Veneration of the dead

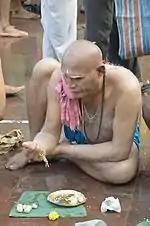
"Śrāddha" taking place at the Jagannath Ghat in Calcutta, at the end of Pitri Paksha

Ancestors are widely revered, honoured, and venerated in India. The spirit of a dead person is called a Pitri, which is venerated. When a person dies, the family observes a thirteen-day mourning period, generally called "śrāddha". A year thence, they observe the ritual of "tarpana", in which the family makes offerings to the deceased. During these rituals, the family prepares the food items that the deceased liked and offers food to the deceased. They offer this food to crows as well on certain days as it is believed that the soul comes in the form of a bird to taste it. They are also obliged to offer "śrāddha", a small feast of specific preparations, to eligible Brahmins. Only after these rituals are the family members allowed to eat. It is believed that this reminds the ancestors's spirits that they are not forgotten and are loved, so it brings them peace. On "śrāddha" days, people pray that the souls of ancestors be appeased, forget any animosity and find peace. Each year, on the particular date (as per the Hindu calendar) when the person had died, the family members repeat this ritual. This period falls just before the Navaratri or Durga Puja falling in the month of Ashvin. Mahalaya marks the end of the fortnight-long "tarpana" to the ancestors.